Svetlana Uvarova

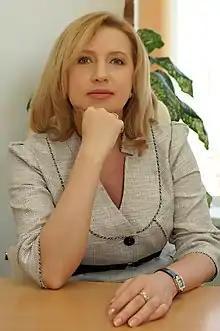
Svetlana Uvarova in 2010

Svetlana Uvarova (born June 20, 1964) is a Ukrainian psychoanalyst who is founder and rector of the International Institute of Depth Psychology (Kyiv, Ukraine), president of the Ukrainian Association of Psychoanalysis and the International Federation of Psychoanalysis, board member, certified training analyst and supervisor of the European Confederation of Psychoanalytic Psychotherapies (Vienna, Austria), member of the World Council for Psychotherapy, editor-in-chief of the journal "Psychoanalysis.Chronicle" (Kyiv, Ukraine), a member of the editorial board of the "European Journal of Psychoanalysis" (Rome, Italy, New York, USA), editor-in-chief of its Russian language version (Kyiv, Ukraine).